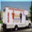
Label: truck